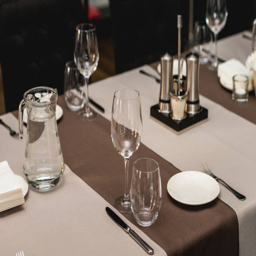
view of the served table in a restaurant .